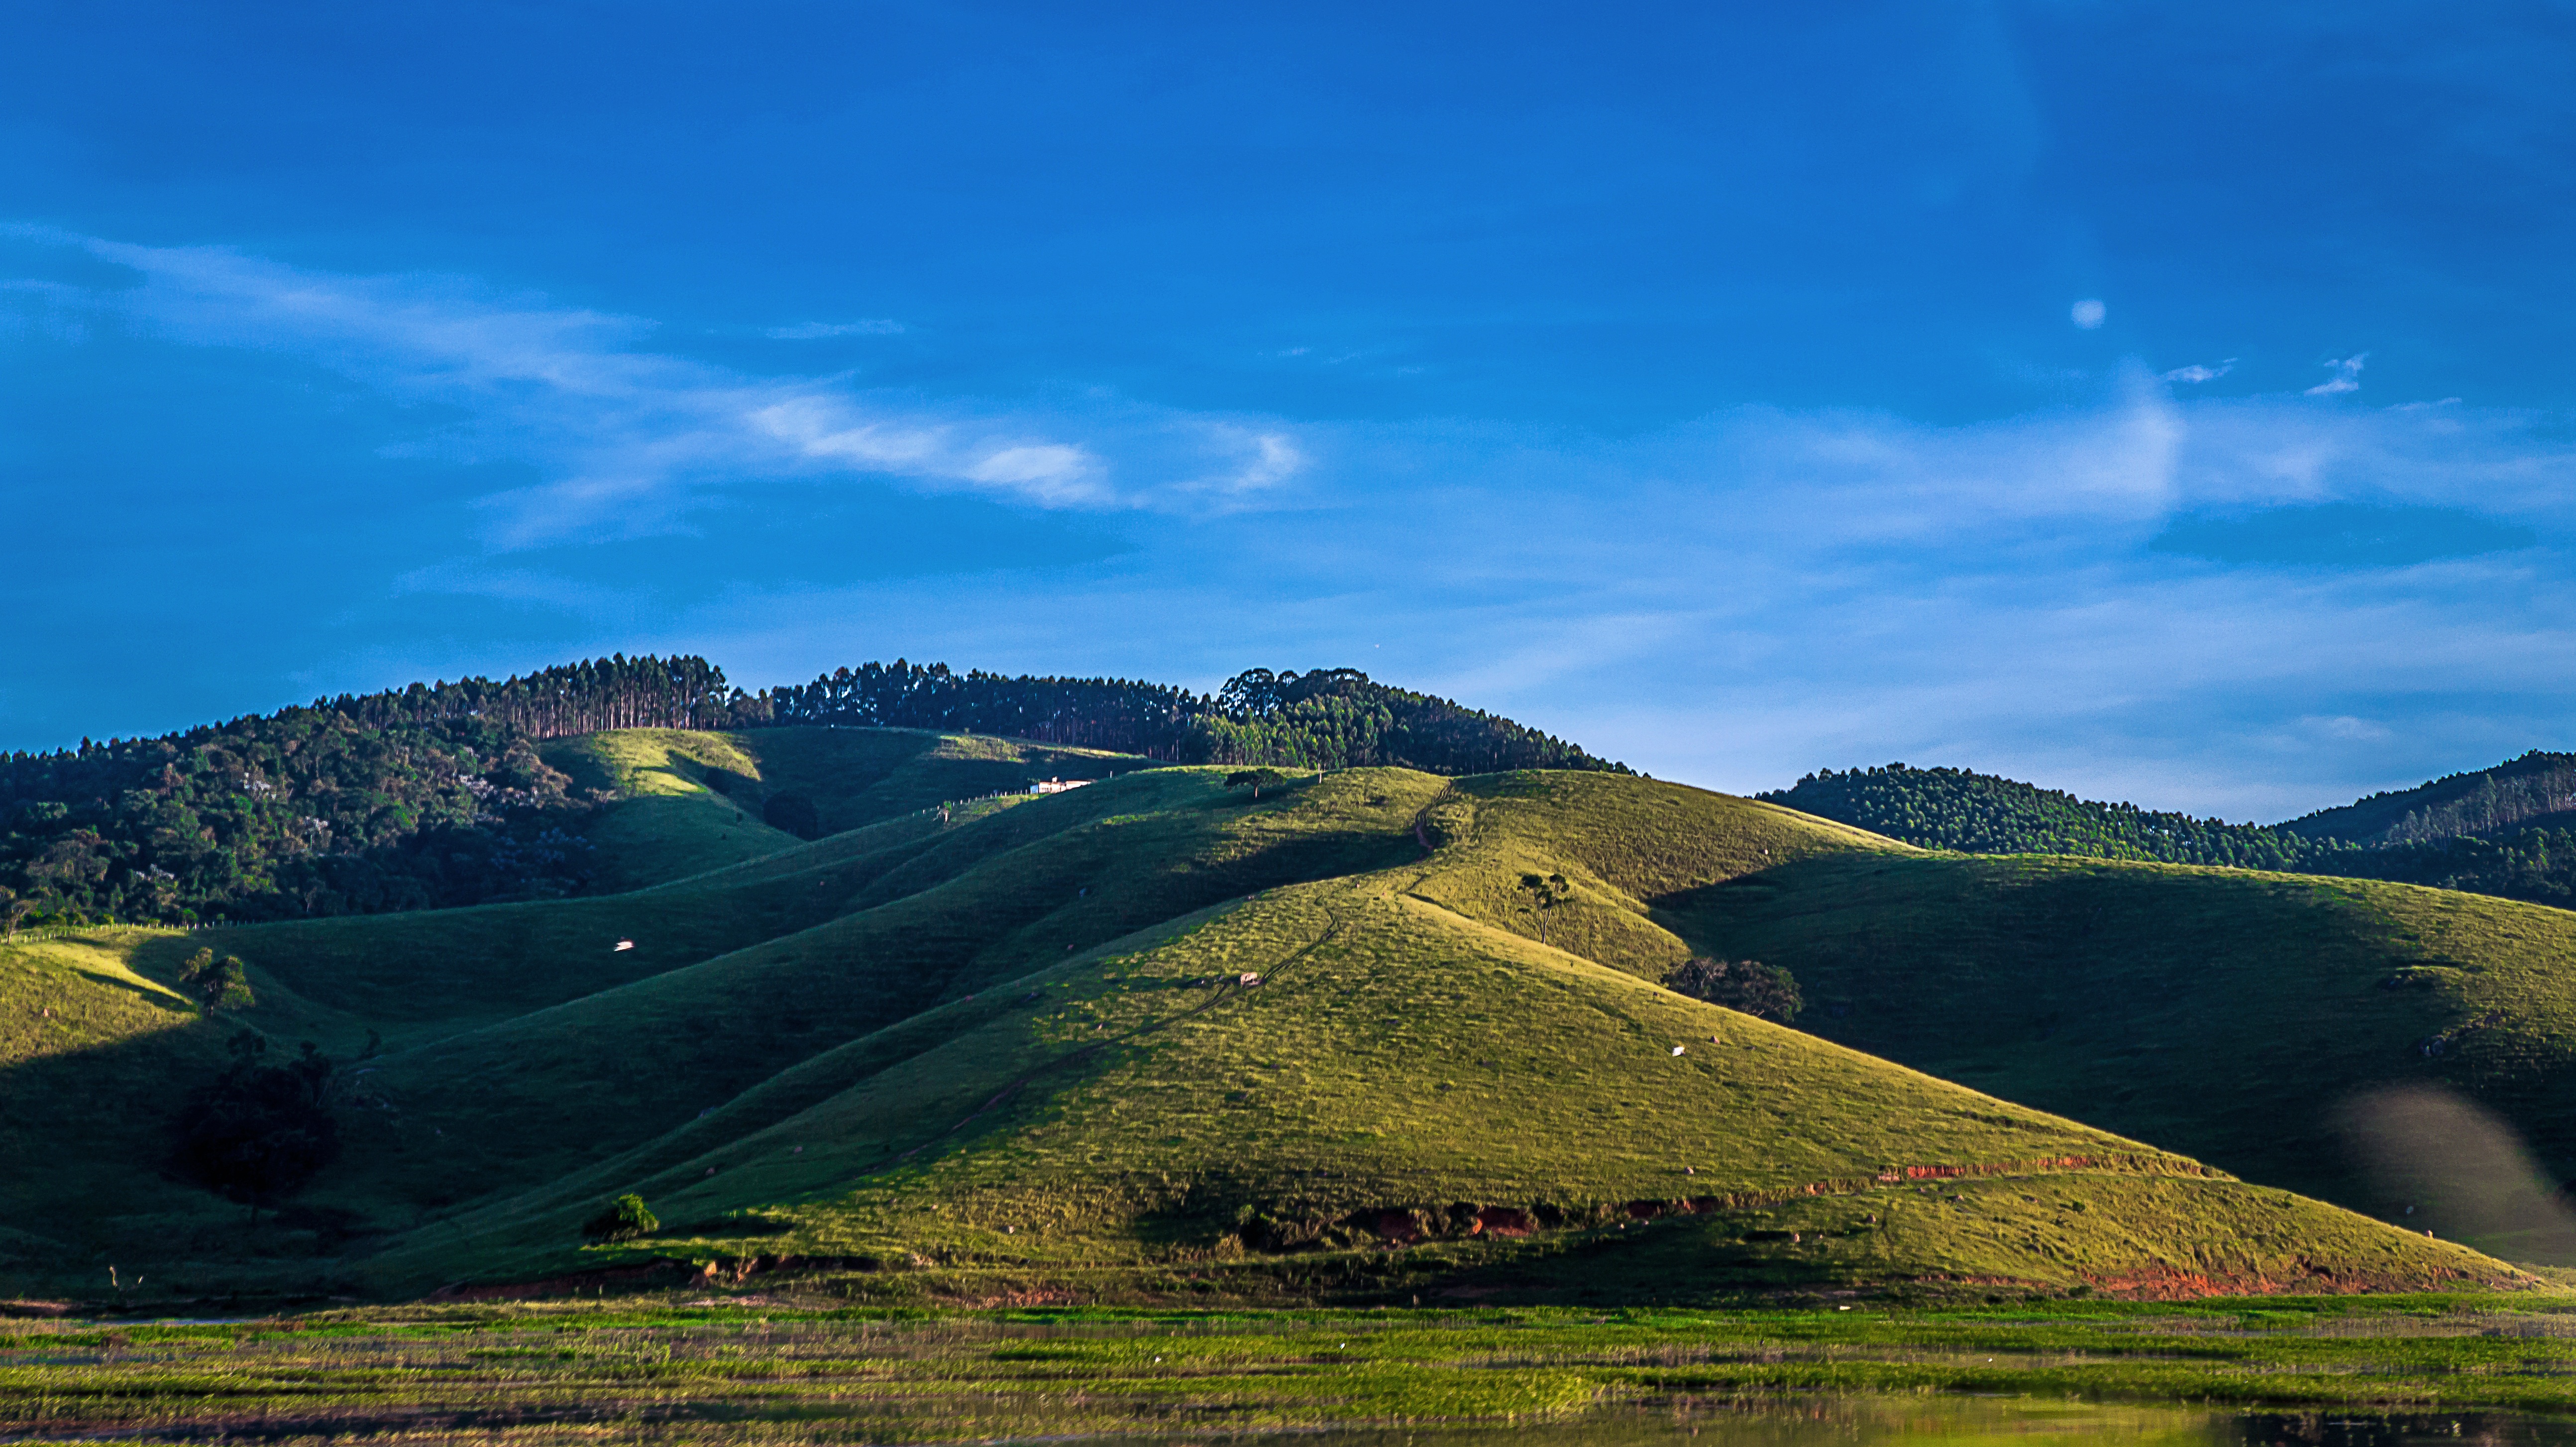
landscape, tree, nature, path, grass, horizon, mountain, cloud, sky, field, meadow, hill, valley, mountain range, green, blue, rest, highland, plain, blue sky, mountaineering, trees, clouds, grassland, vegetation, visual, shrubs, plateau, peaks, brazil, fell, loch, serra, trails, sao paulo, rural area, landform, guararema, salez polis, geographical feature, mountainous landforms